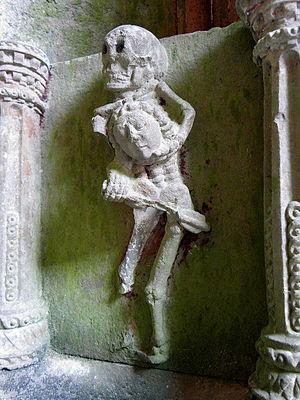
Bénitier à l'Ankou du porche sud de l'église Saint-Salomon de La Martyre (29).
L'Ankou est la personnification de la mort en Basse-Bretagne, son serviteur. C'est un personnage de premier plan dans la mythologie bretonne, revenant souvent dans la tradition orale et les contes bretons.
L'église Saint-Salomon est une église catholique située à La Martyre, en France.